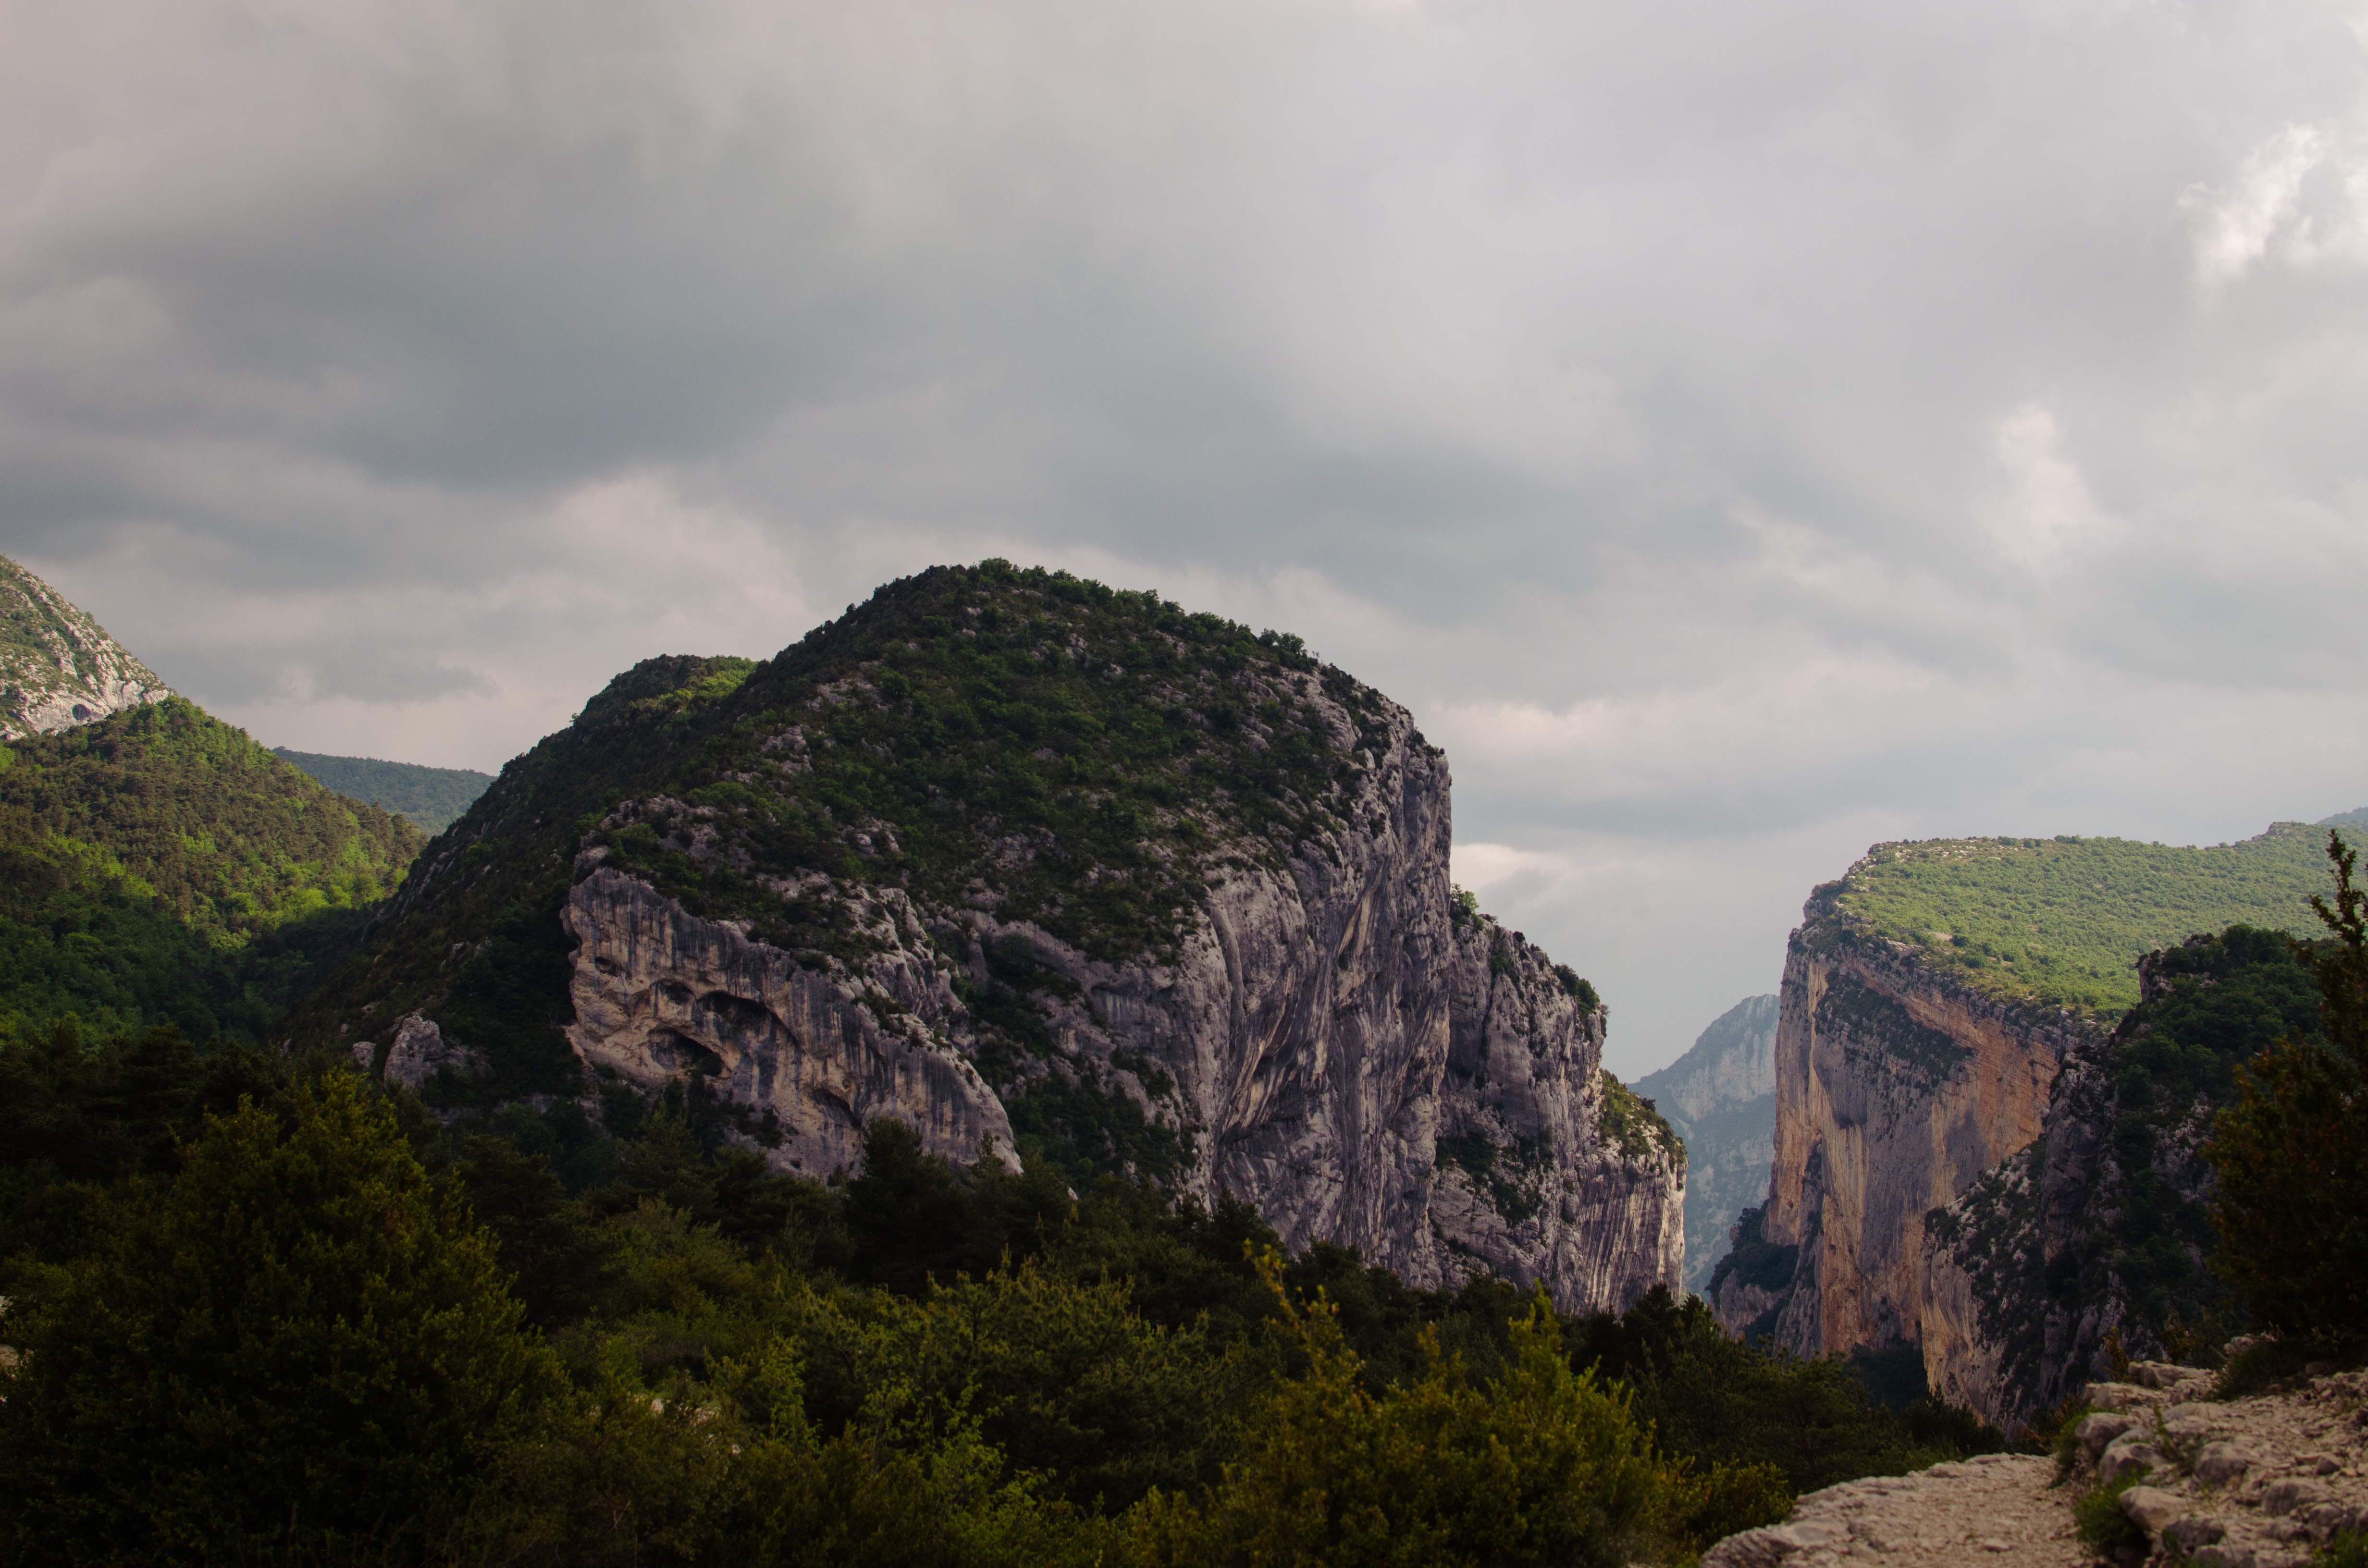
landscape, nature, rock, mountain, cloud, hill, valley, mountain range, cliff, highland, terrain, plateau, landform, geographical feature, mountainous landforms